Groot

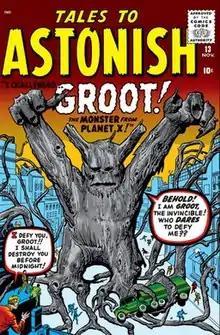
Groot's first appearance in "Tales to Astonish" #13

Groot first appeared in "Tales to Astonish" #13 (Nov. 1960), and was created by Stan Lee, Larry Lieber and Jack Kirby. He appeared again in "The Incredible Hulk vol. 2 Annual" #5 (Oct. 1976), alongside five other monsters from Marvel's anthology horror comics of the late 1950s and early 1960s. In "The Sensational Spider-Man" #−1 (July 1997), Groot was featured in a nightmare of the young Peter Parker.